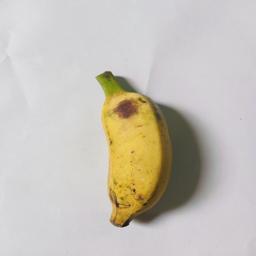
Ripeness: Ripe